Babylon (village), New York

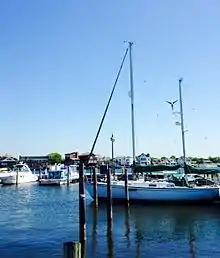
Babylon Village Dock on the Great South Bay

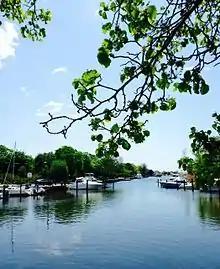
Canal in Babylon Village across from Argyle Lake

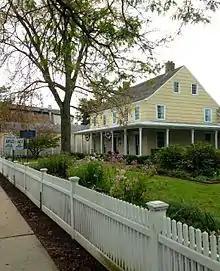
The Conklin House, one of the oldest homes in Babylon Village

Effingham Park was the site of the Old Mill on what is now the Babylon Village-West Islip border and South Country Road, now Montauk Highway (Main Street in Babylon). The old mill is claimed to be the first permanent structure in the Village area and was constructed for Judge Garrett Montfort and operated by the Oakley family for approximately 100 years. Nathaniel Conklin also owned the mill and in its final years, ownership was in the hands of David Ricketts, the second mayor of the Village. Ricketts used the mill as a toy whip factory which he later relocated to George Street. At one point, a bridge was used to carry Main Street over the overflows connection to Sumpwams Creek.